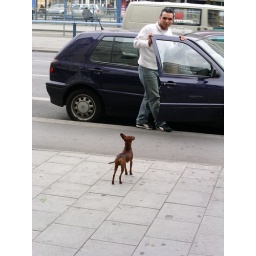
young man in white pullover little dog